Bernadette Cattanéo

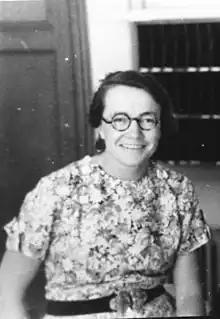
Cattanéo in 1936

Bernadette Cattanéo ( Le Loarer; February 25, 1899 – September 22, 1963) was a French trade unionist and communist activist, as well as a newspaper editor and magazine co-founder. She is remembered as the secretary general of the World Committee Against War and Fascism. Cattanéo also held various roles of importance within the Confédération générale du travail unitaire (CGTU) and the French Communist Party (PCF).